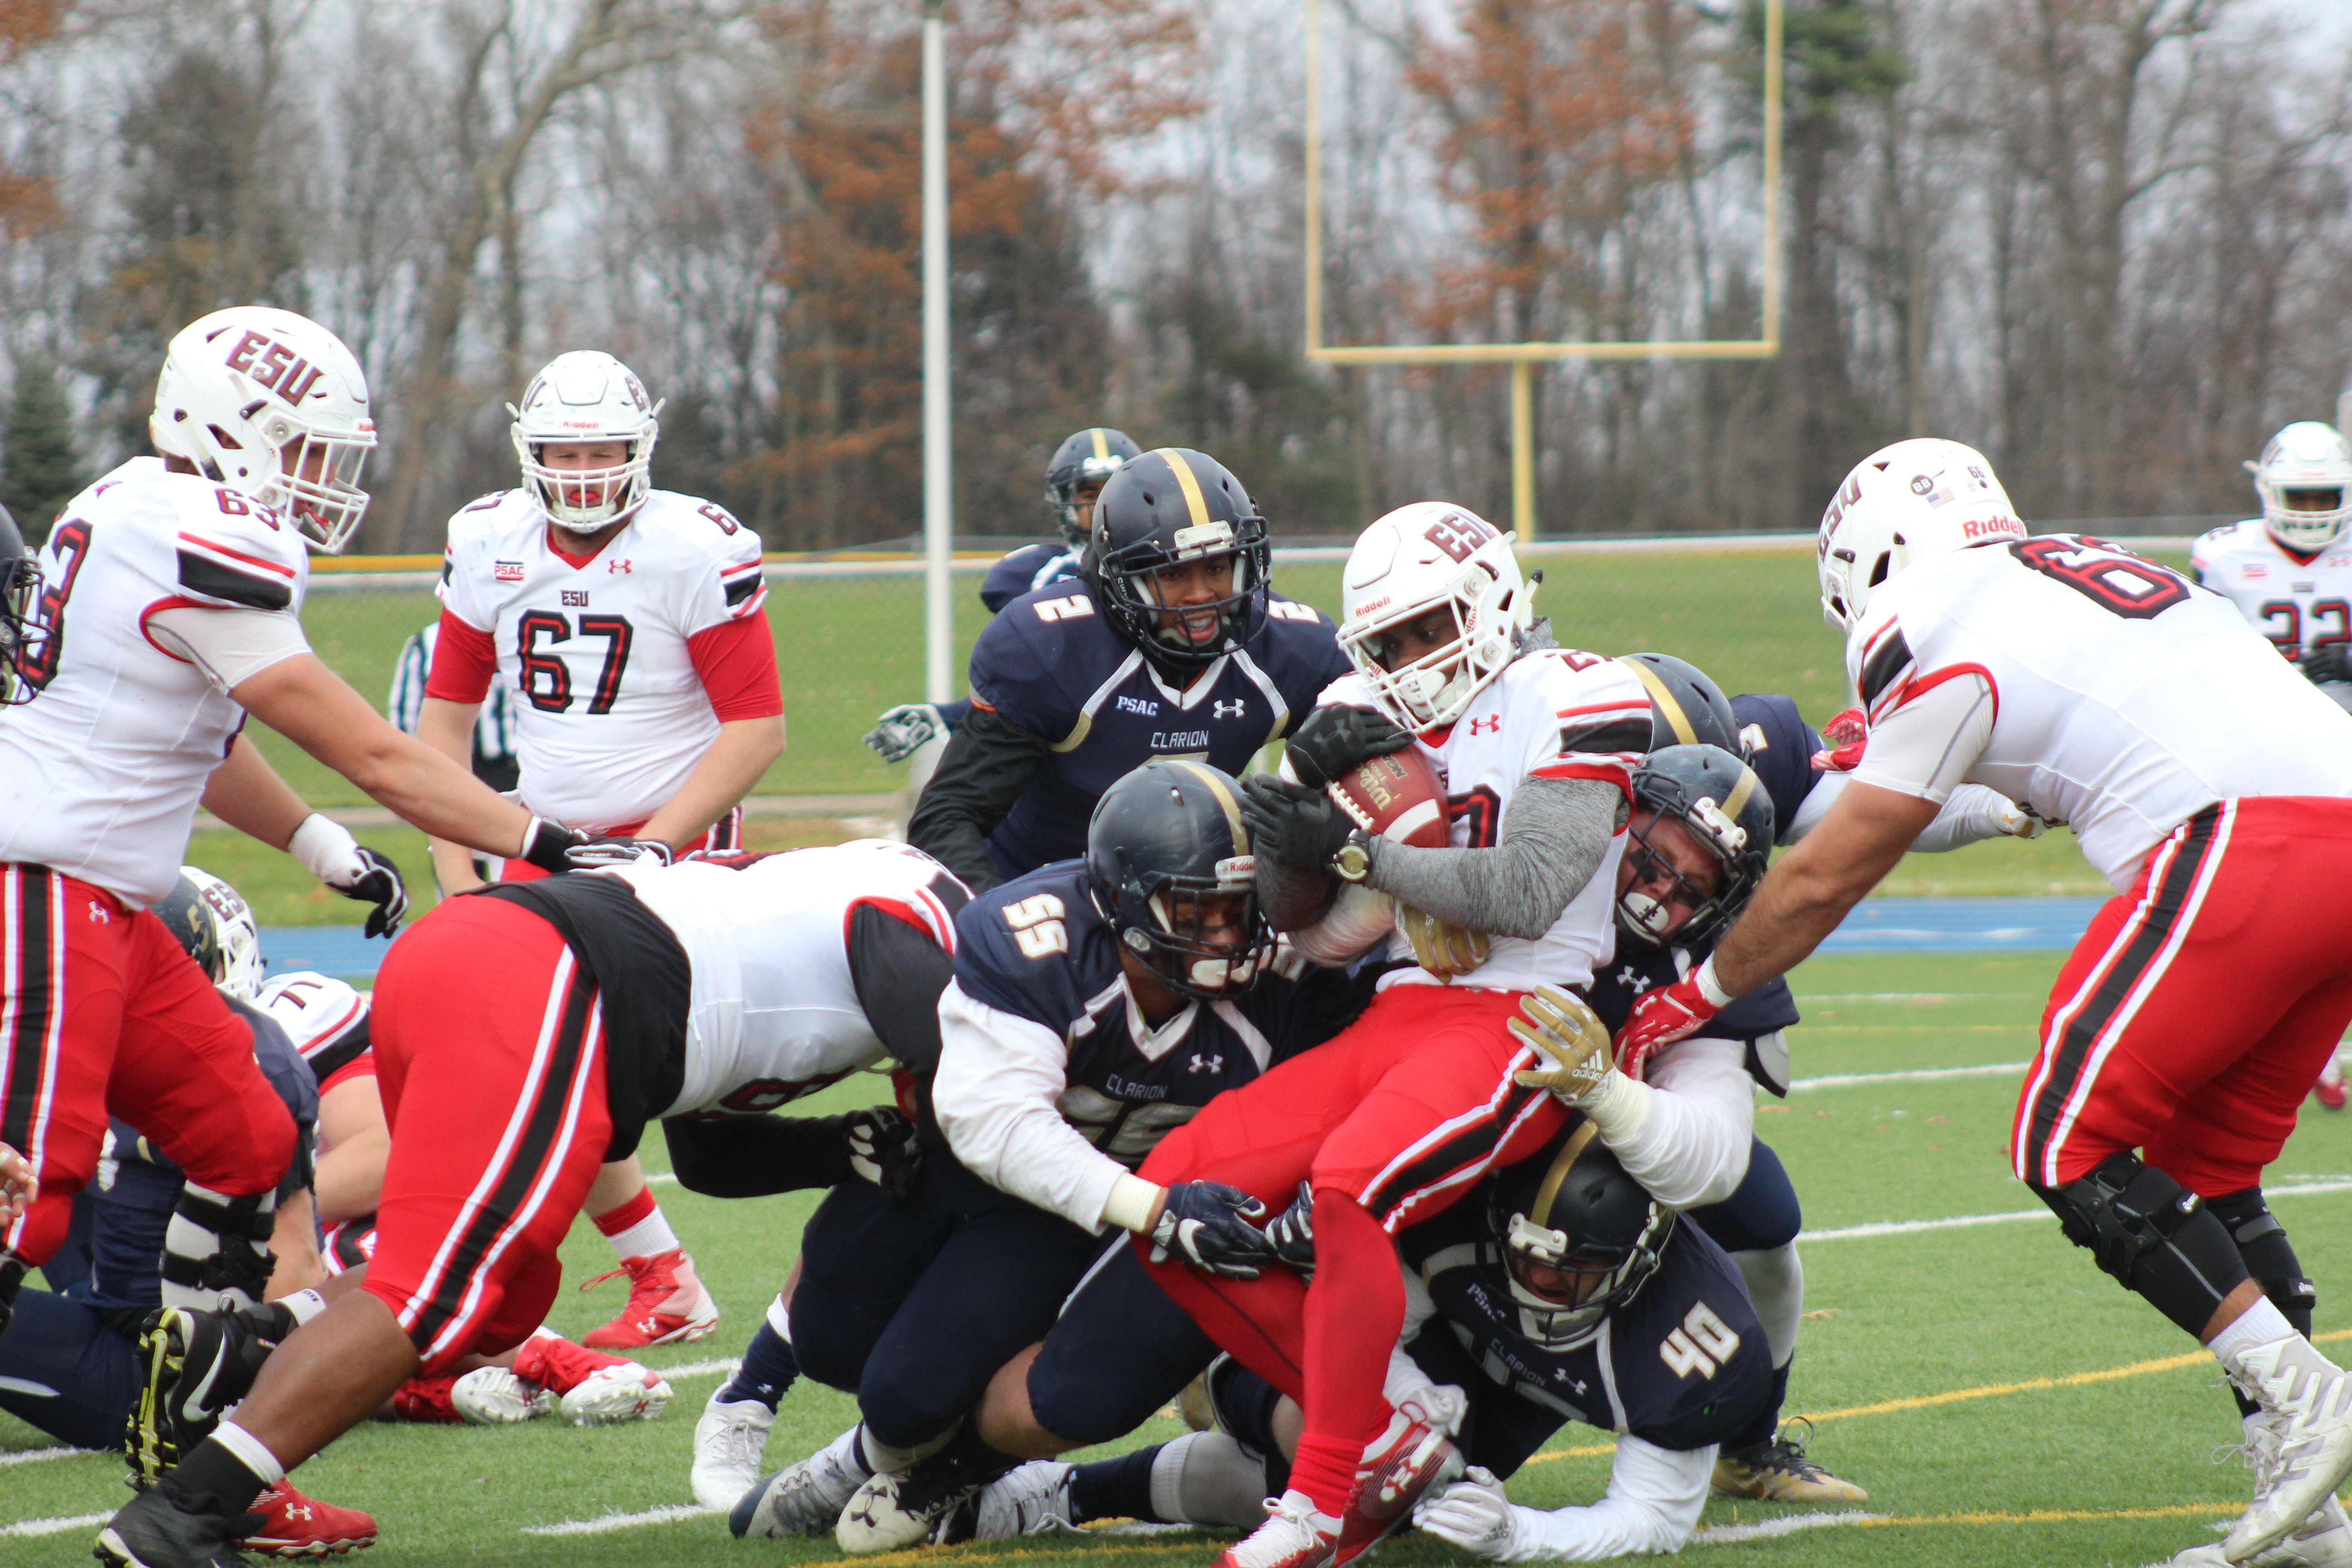
player, sports gear, gridiron football, sports, american football, helmet, canadian football, football helmet, sports equipment, Football gear, team sport, Sprint football, ball game, Eight man football, Football equipment, tournament, rugby, team, tackle, six man football, defensive tackle, arena football, personal protective equipment, games, face mask, football player, competition event, sport venue, grass, recreation, rugby player, championship, plant, rugby union, touchdown, cleat